Spanish–Moro conflict

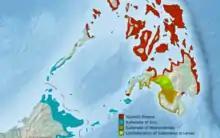
Map of the approximate extents of the Moro Sultanates in Mindanao in the late 19th century, showing the Sultanate of Sulu, Sultanate of Maguindanao, and the Confederation of Sultanates in Lanao.

In 1805 a treaty was made between the Sultan of Jolo and the Spanish Government whereby it was agreed that no foreign resident would be permitted in Sulu without the consent of the Spanish Government, and that in case of war between Spain and any foreign country the Sultan's ports would be closed against Spain's enemies. From 1806 to 1815 detailed accounts of piratical raids are infrequent.